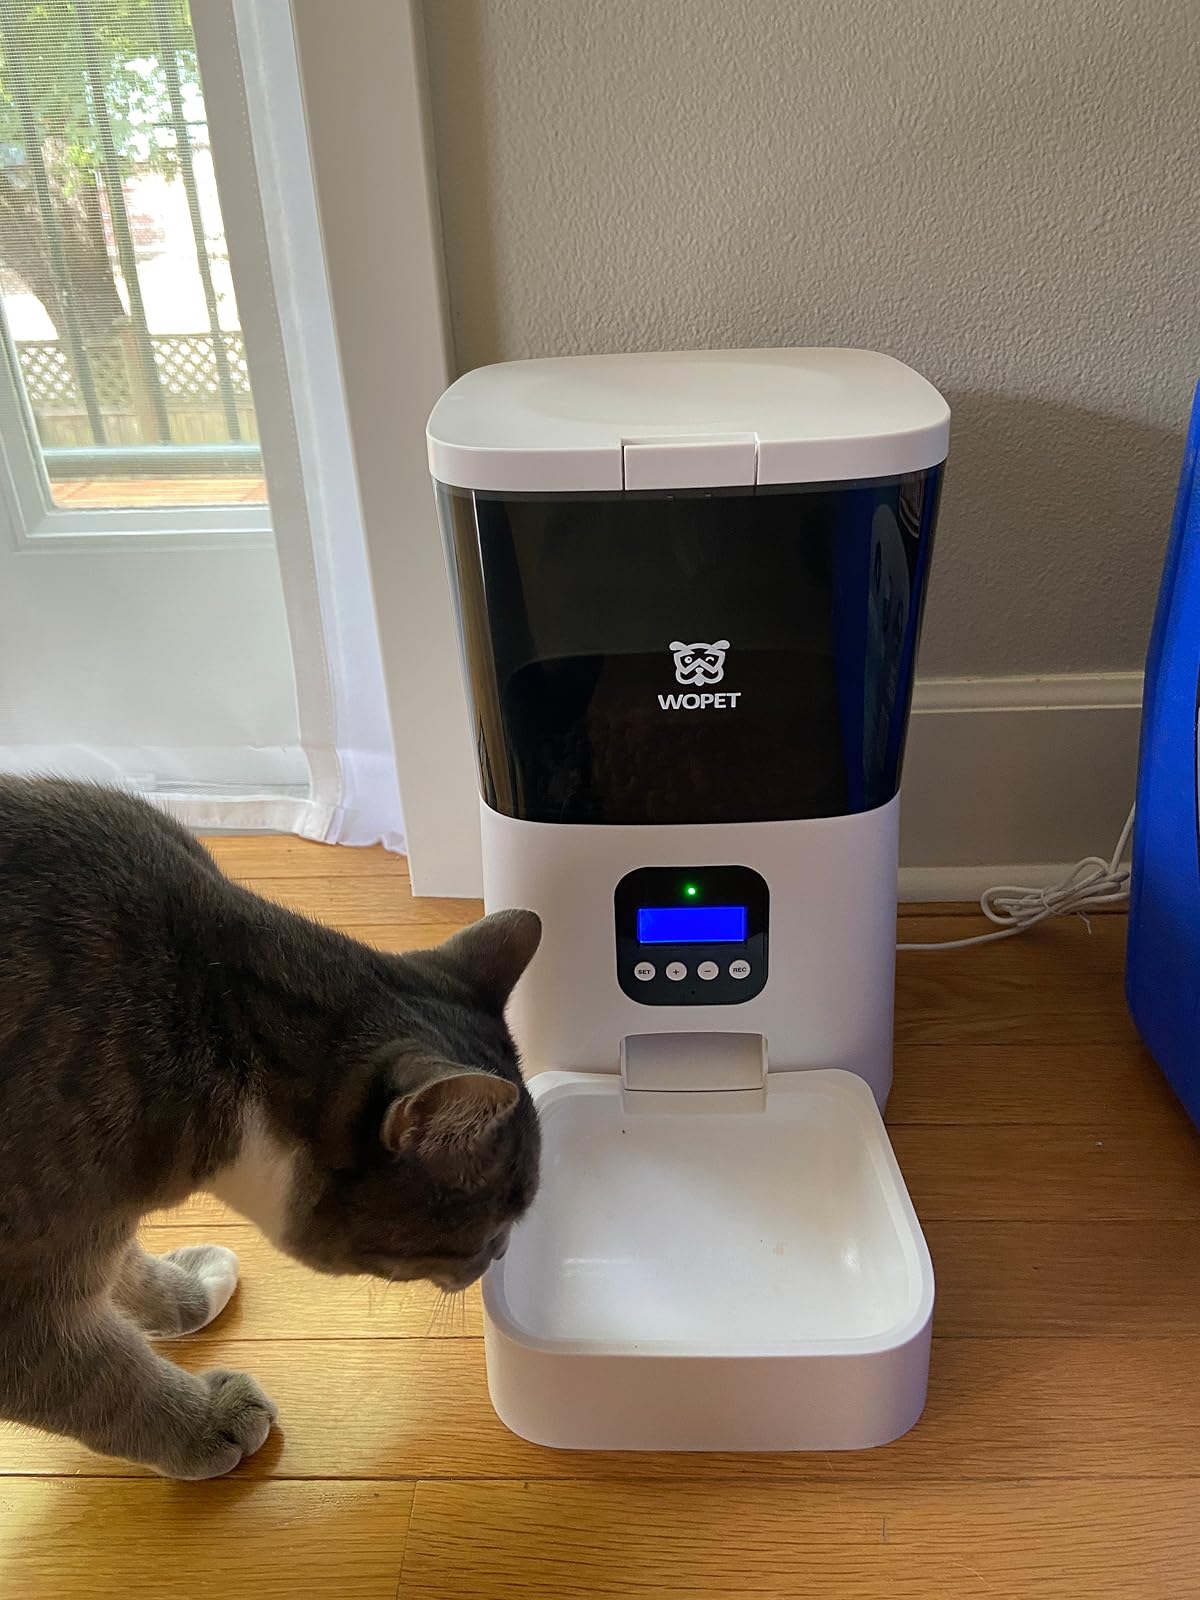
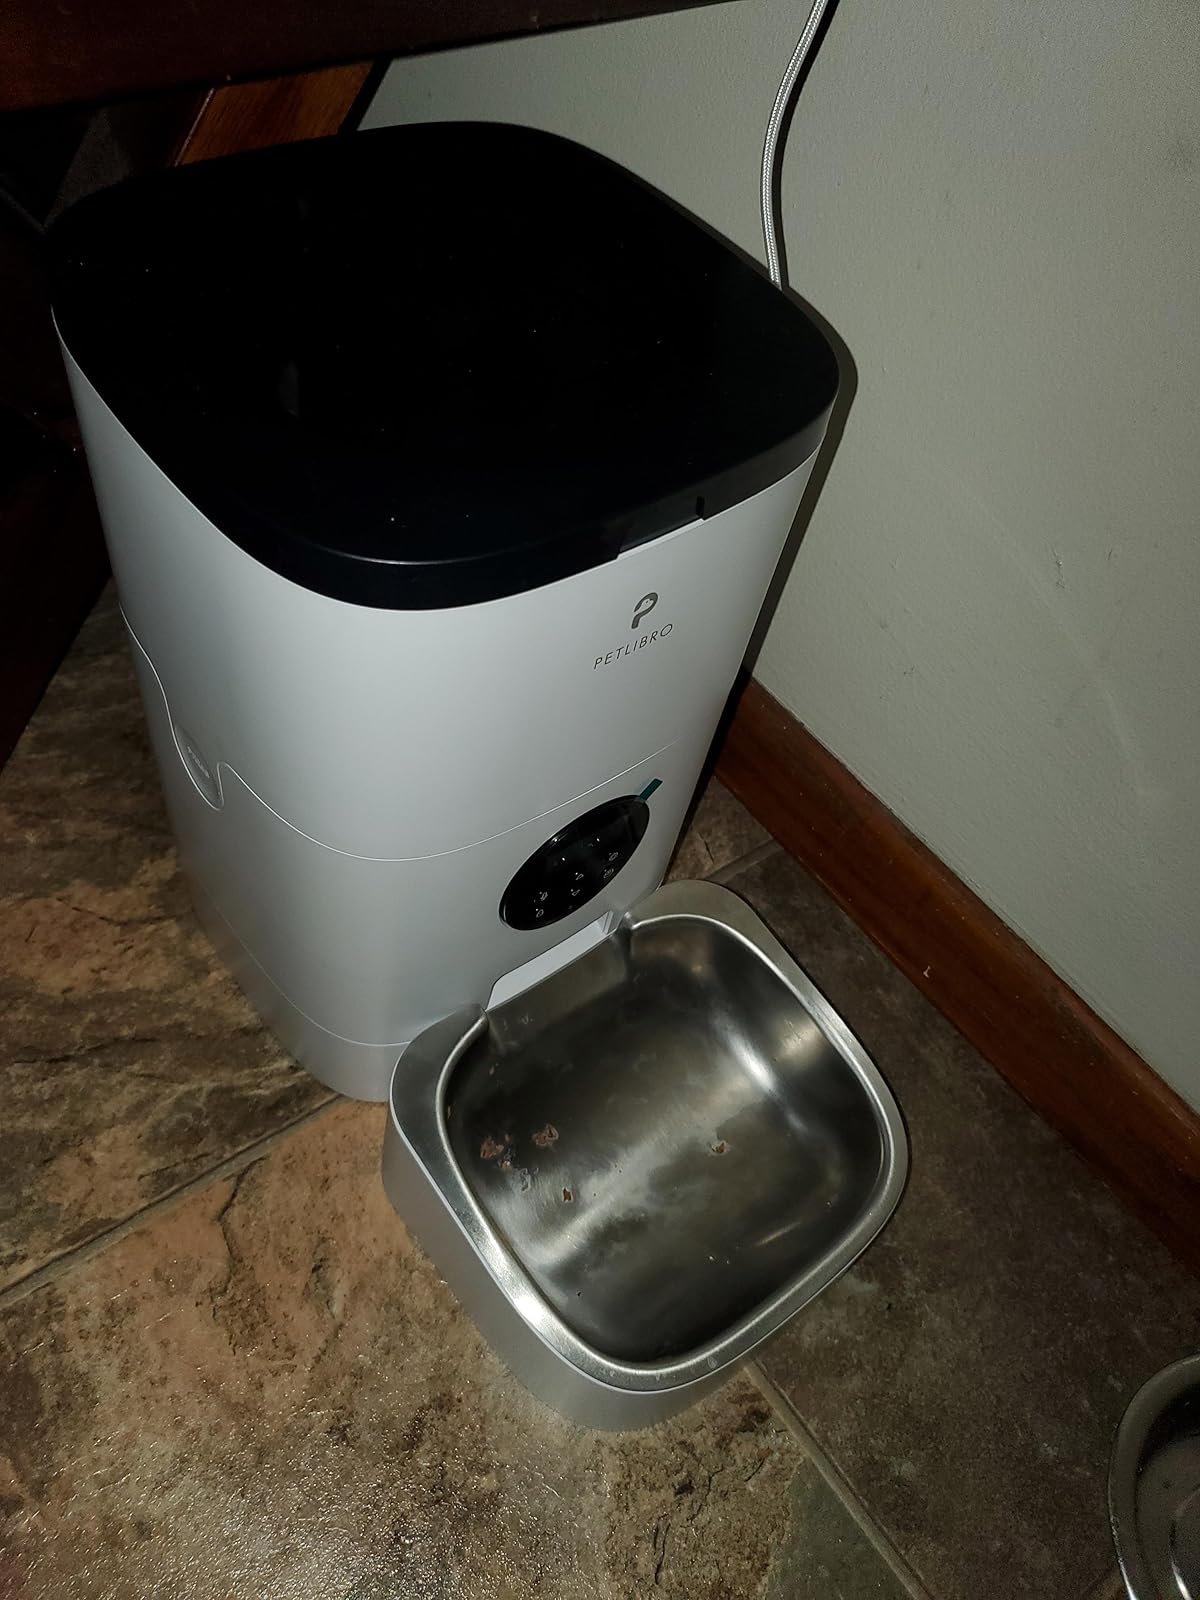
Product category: items_feeder
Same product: no